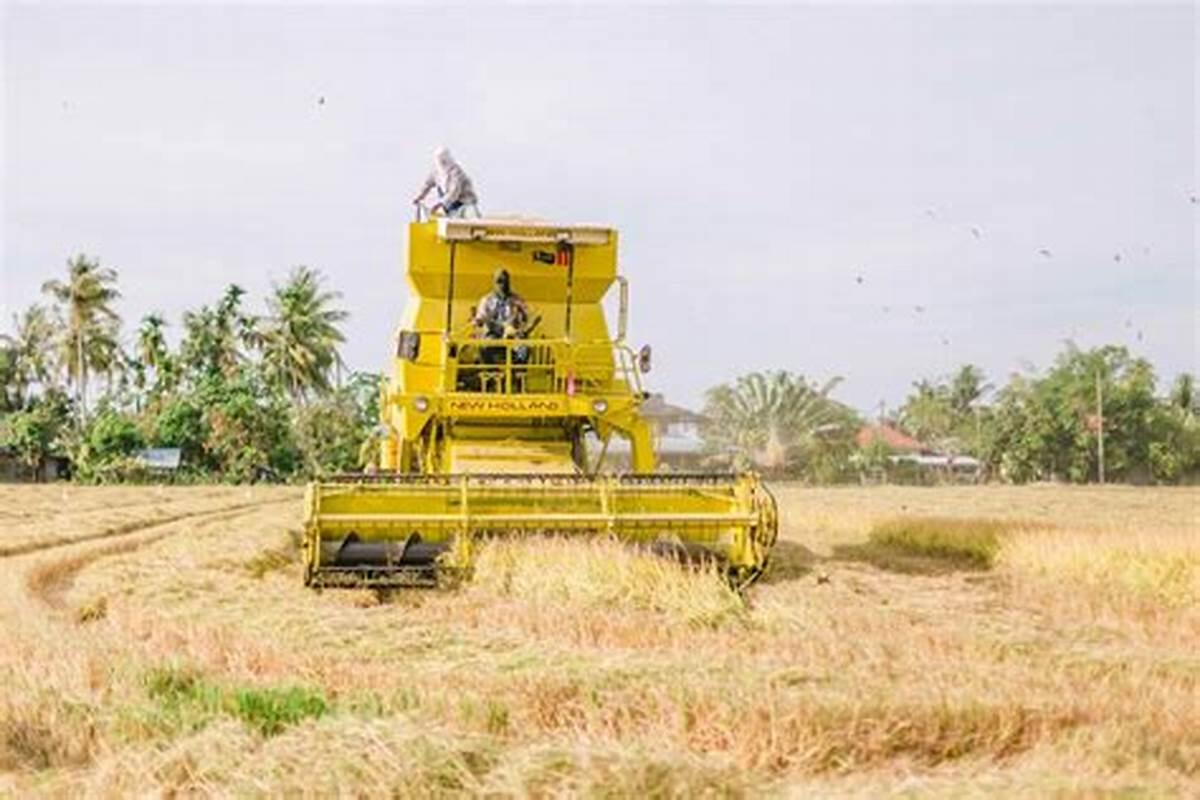
Mashine ya trekta shambani inayotumika kwa shughuli mbalimbali za kilimo  kama kulima, kupanda na kusaga udongo, ili kuongeza ufanisi wa kazi na kupungua juhudi za mkulima katika matumizi ya nguvukazi.